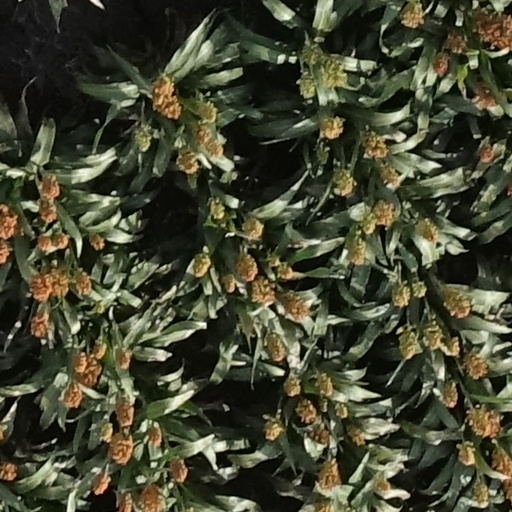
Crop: sorghum